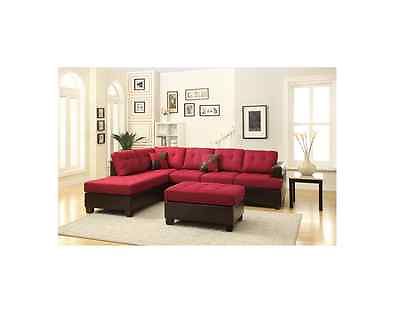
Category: sofa